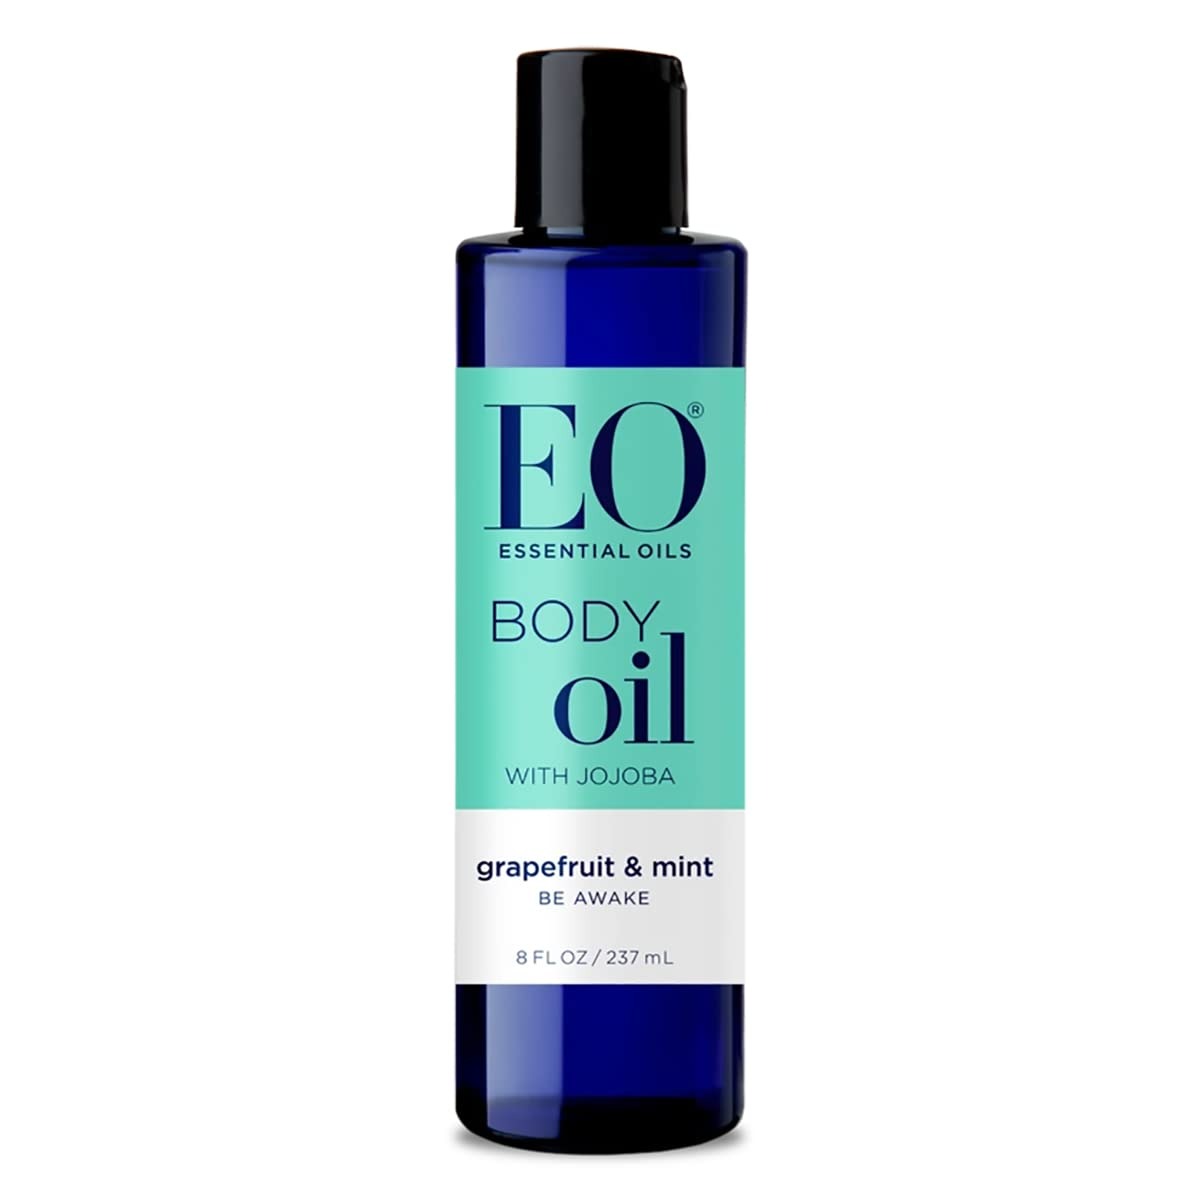
Item Name: EO Grapefruit And Mint Body Oil With Jojoba, 8 FZ
Product Description: Body Care
Value: 8.0
Unit: Fl Oz

Price: 31.37